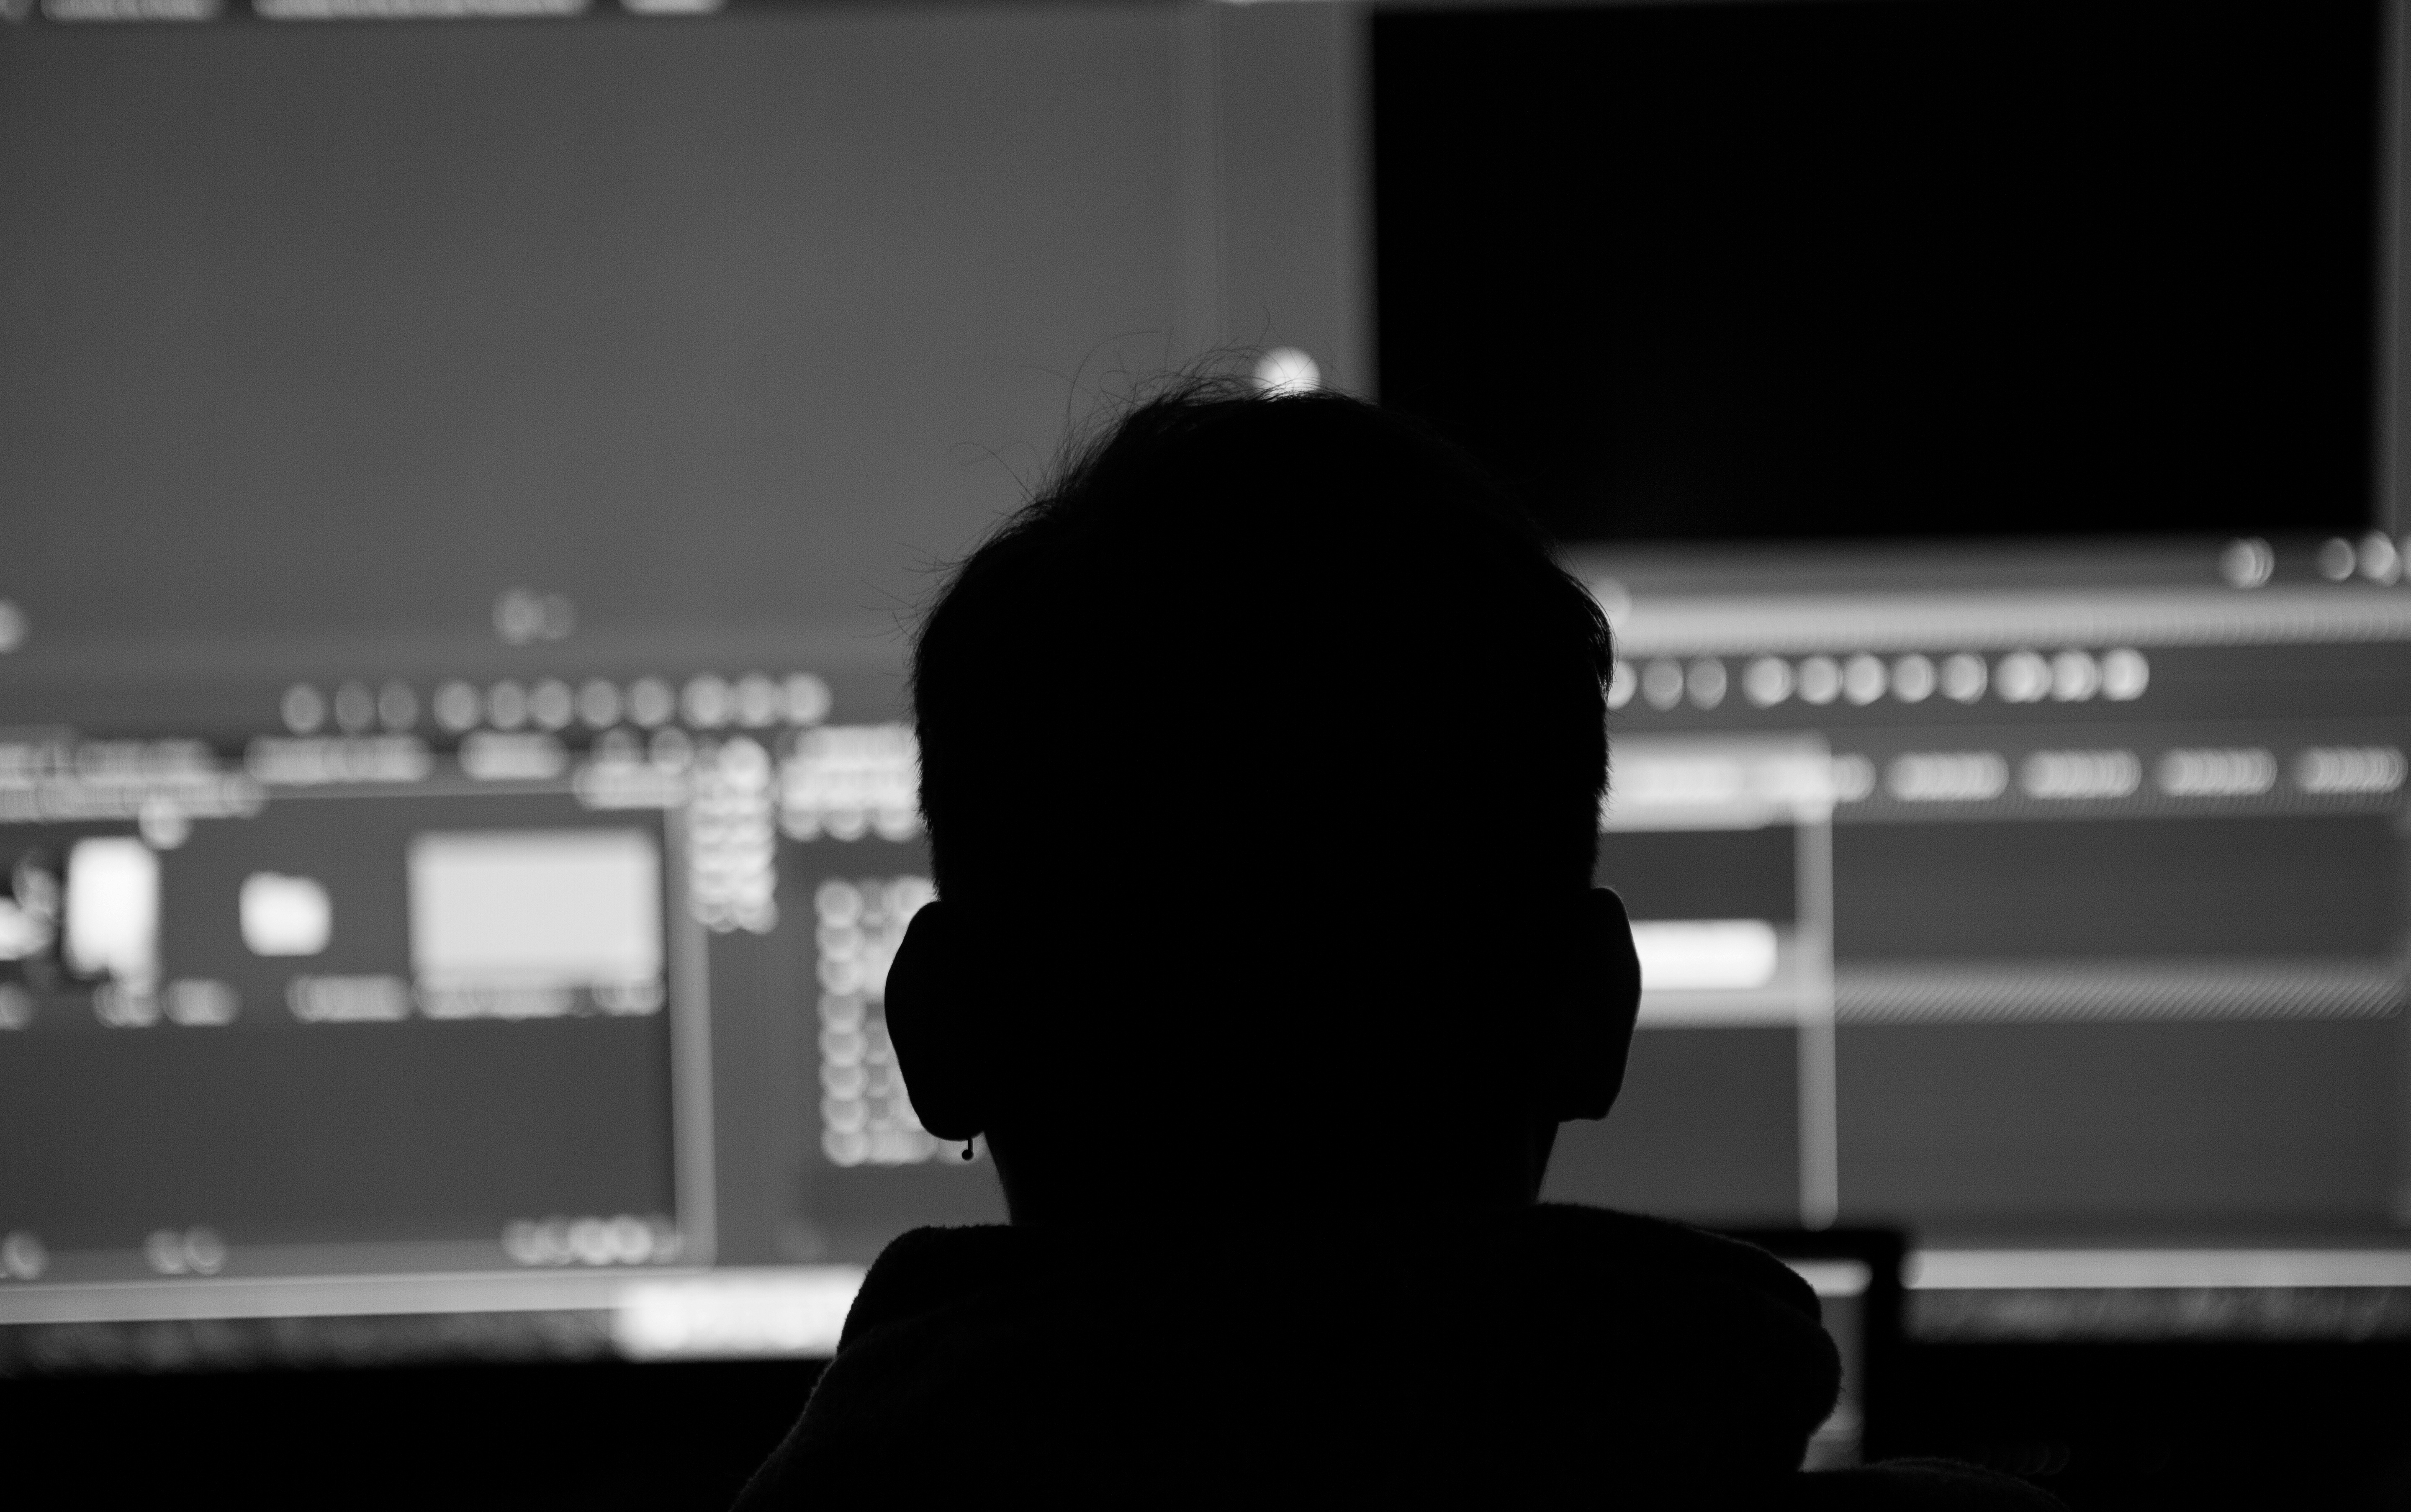
black and white, black, monochrome, brand, image, screenshot, monochrome photography, film noir